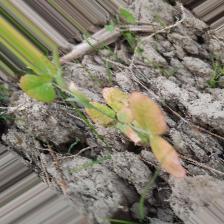
Label: Lentil Rust